Ligerz

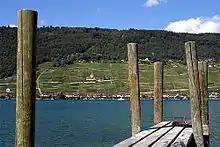
Ligerz from across Lake Biel

Ligerz has an area of . As of 2012, a total of or 31.7% is used for agricultural purposes, while or 50.6% is forested. Of the rest of the land, or 12.8% is settled (buildings or roads), or 2.2% is either rivers or lakes and or 1.7% is unproductive land.